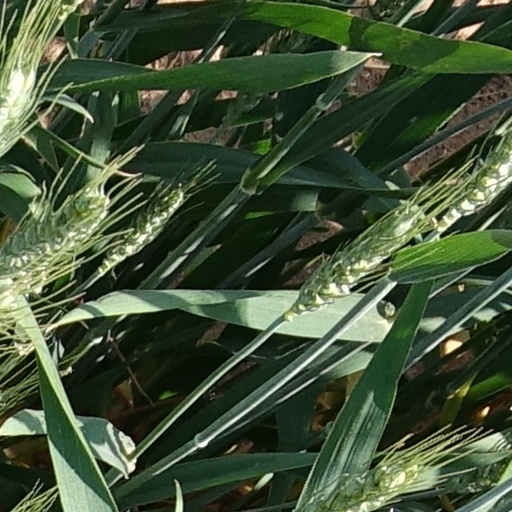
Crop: wheat